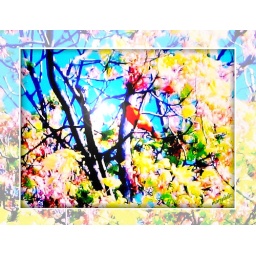
Oriole in a tree at Billy's house last spring